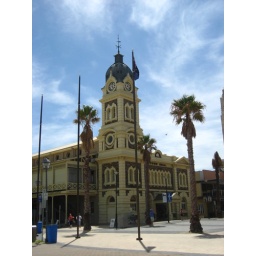
This building was in front of the beach in a small town called Glenelg.